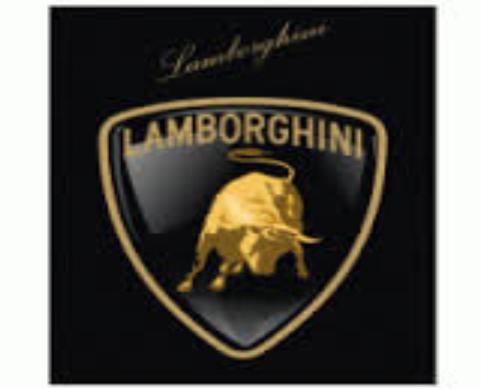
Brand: Lamborghini
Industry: Transportation